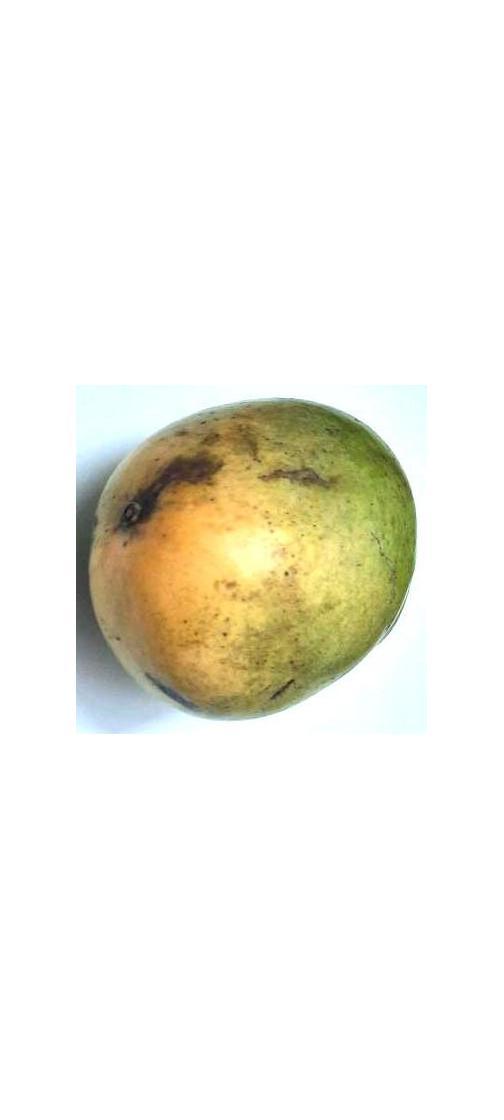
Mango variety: Rupali